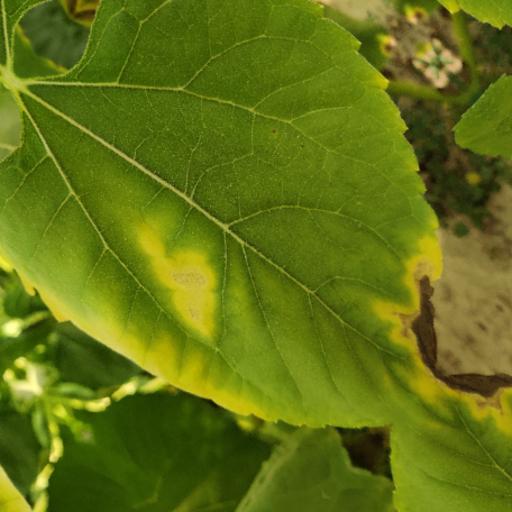
Label: Downy_mildew